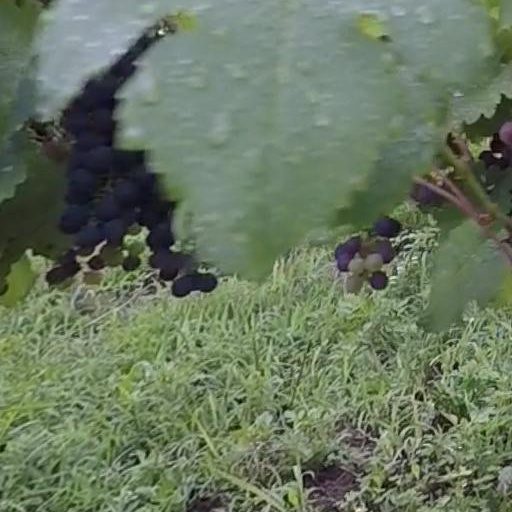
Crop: grape